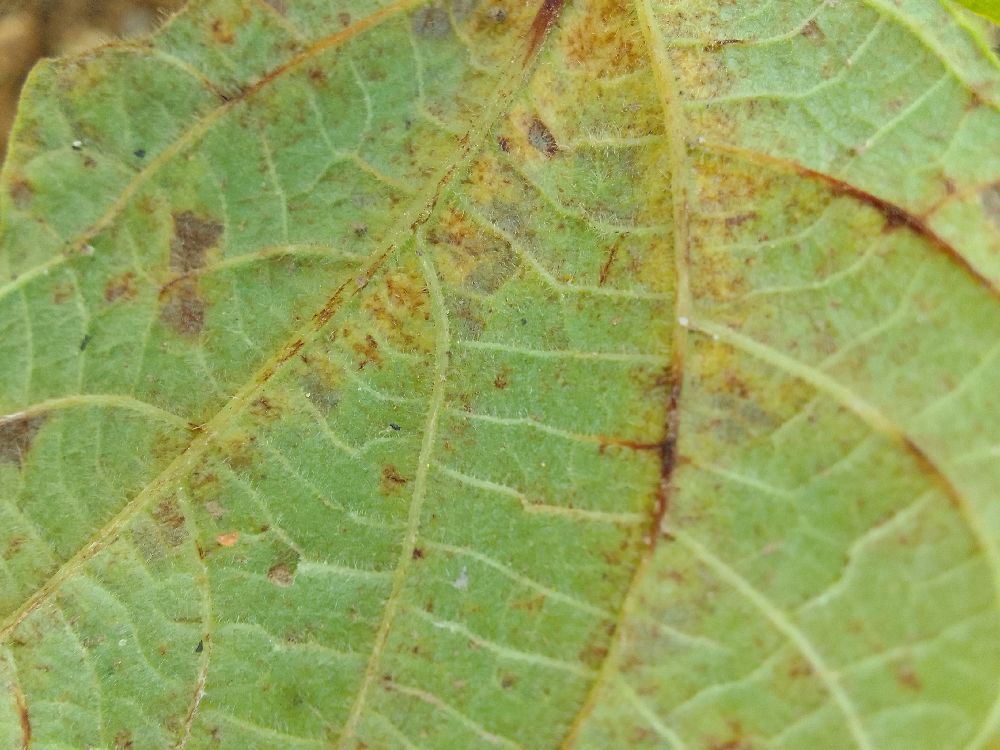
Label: anthracnose